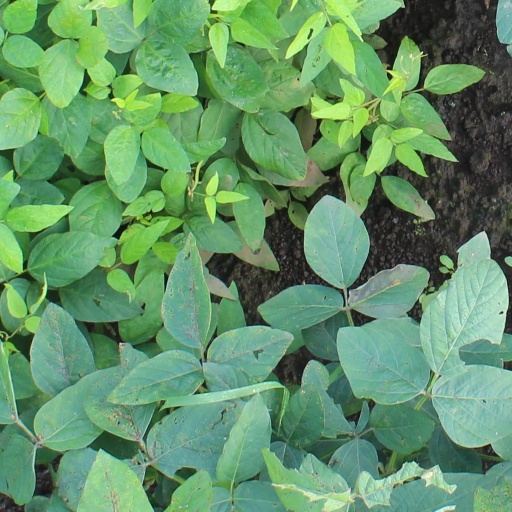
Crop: soybean